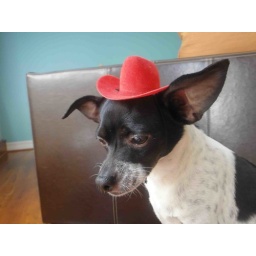
dog in hat